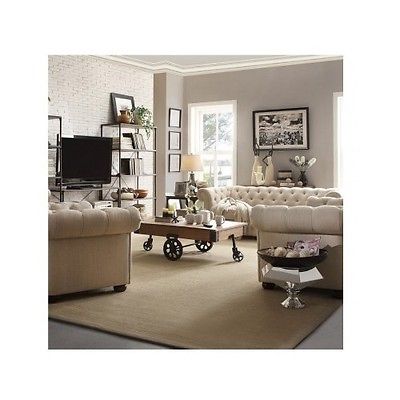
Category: table